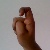
The image shows a hand gesture representing the letter 'X' in Indian Sign Language.